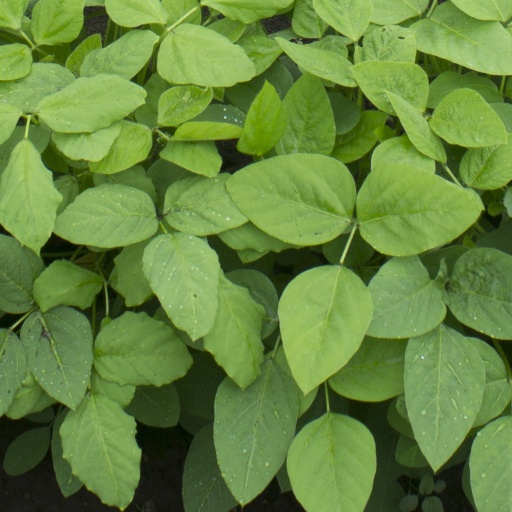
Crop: soybean